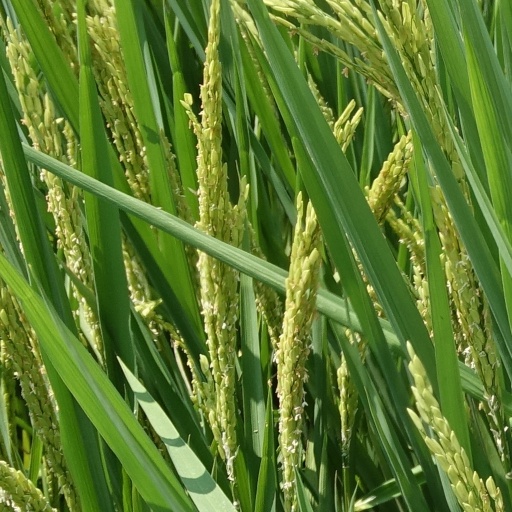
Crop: rice